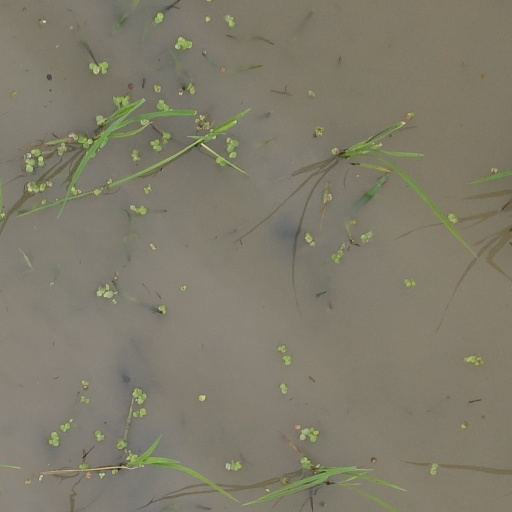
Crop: rice